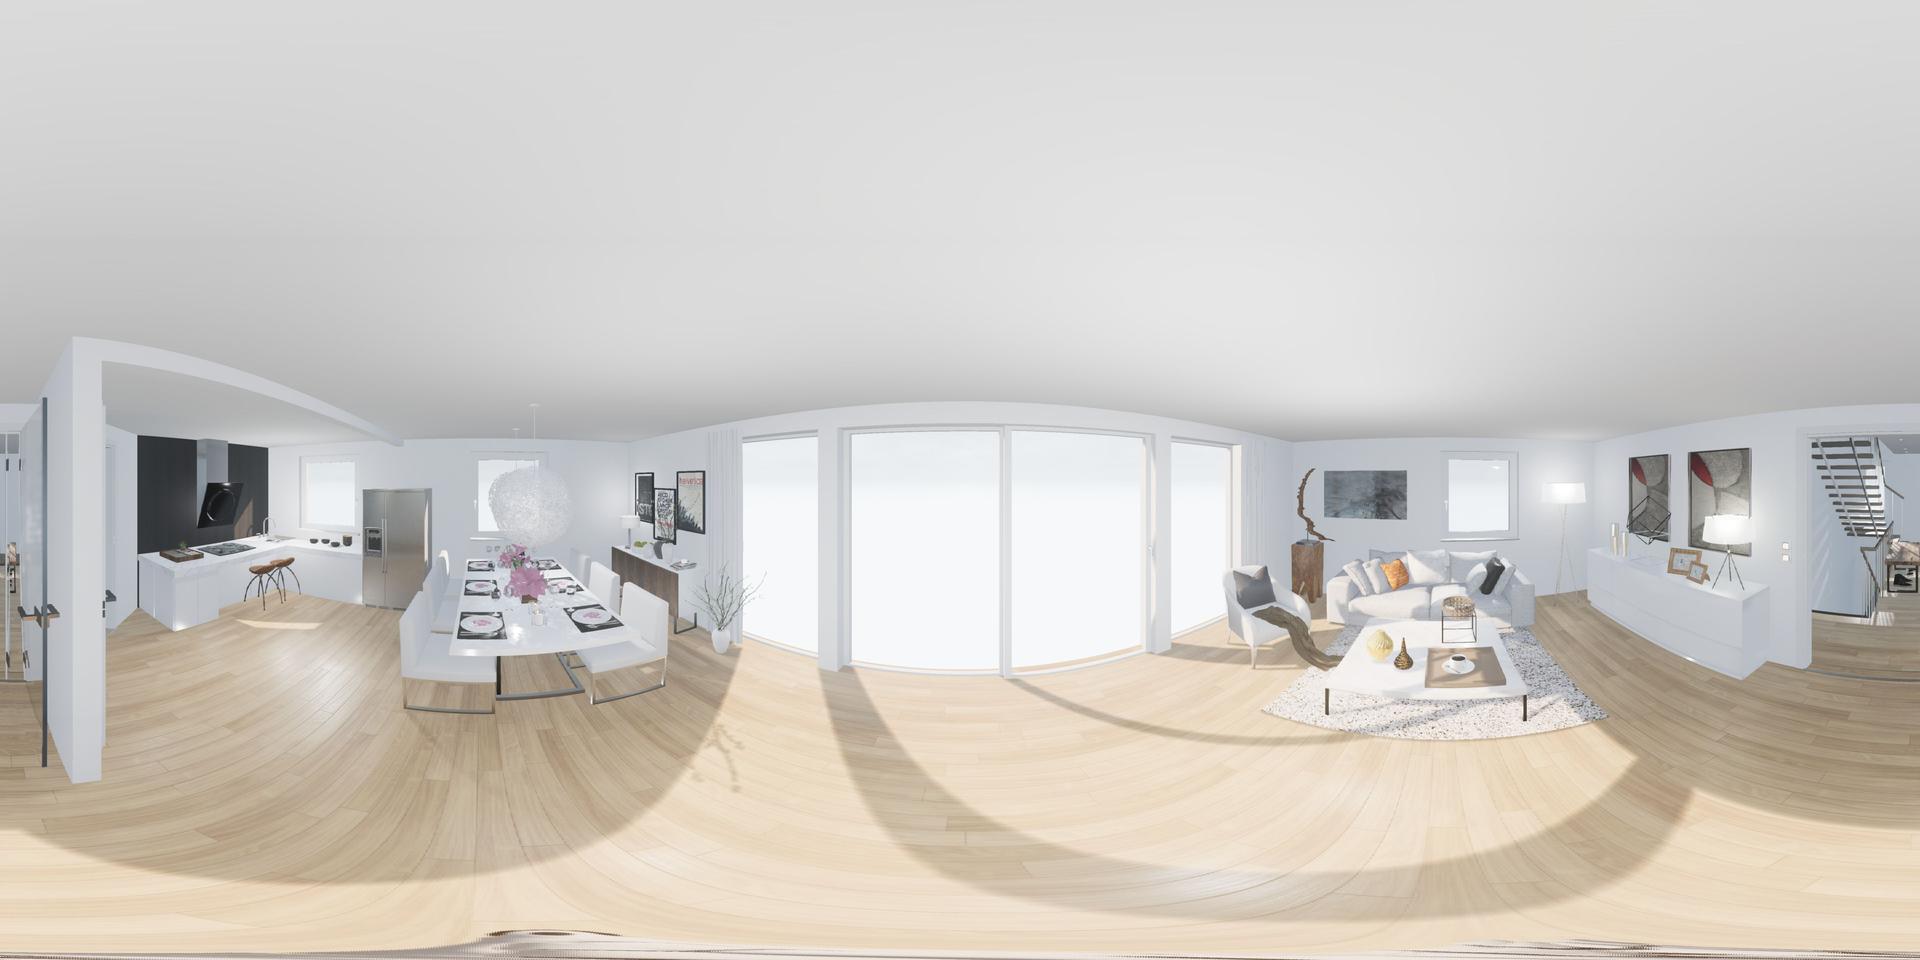
Referred object: the black range hood above the stove

Referred object: the stainless steel refrigerator